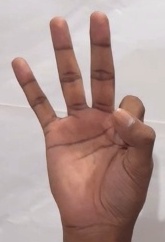
ASL sign: 9